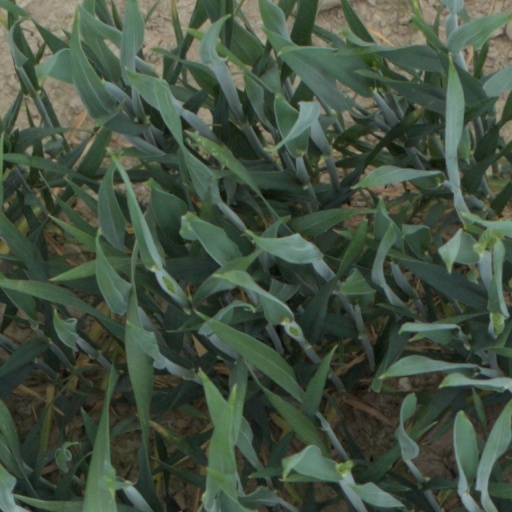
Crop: wheat